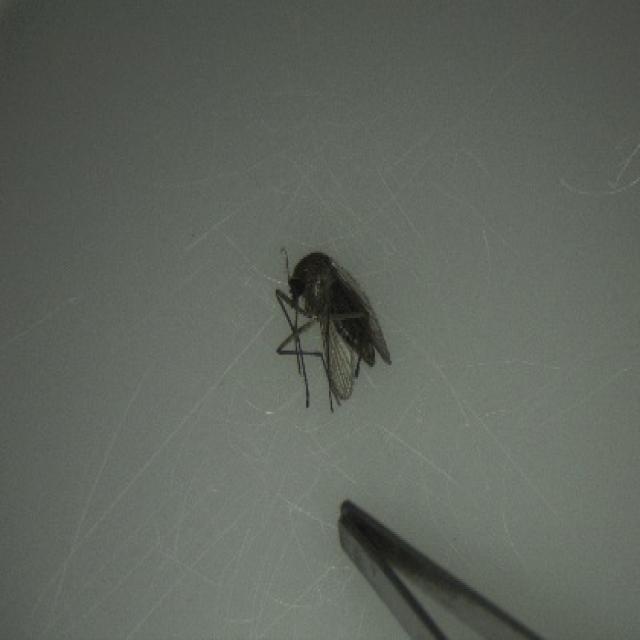
Species: culex_tritaeniorhynchus